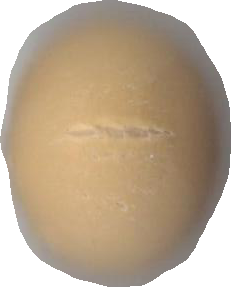
Variety: Grobogan